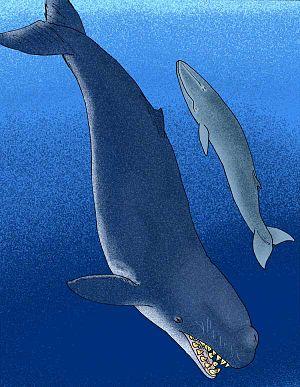
Livyatan est un genre éteint de cachalots dont l'unique espèce connue est Livyatan melvillei qui a été découvert dans la formation de Pisco au Pérou et qui a vécu au milieu du Miocène, il y a environ 9,9 à 8,9 millions d'années. Cependant, une dent australienne implique que cette espèce ou un parent proche a survécu au Pliocène, il y a environ 5 millions d'années. Il était probablement un superprédateur qui chassait des baleines et des phoques, au même titre que certains requins et l'orque actuel.